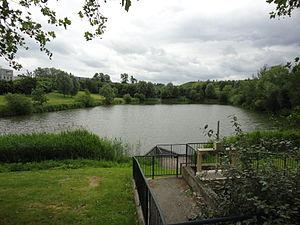
Torcy est une commune française située dans le département de Seine-et-Marne en région Île-de-France qui cumule les statuts de chef-lieu d'arrondissement et de canton.